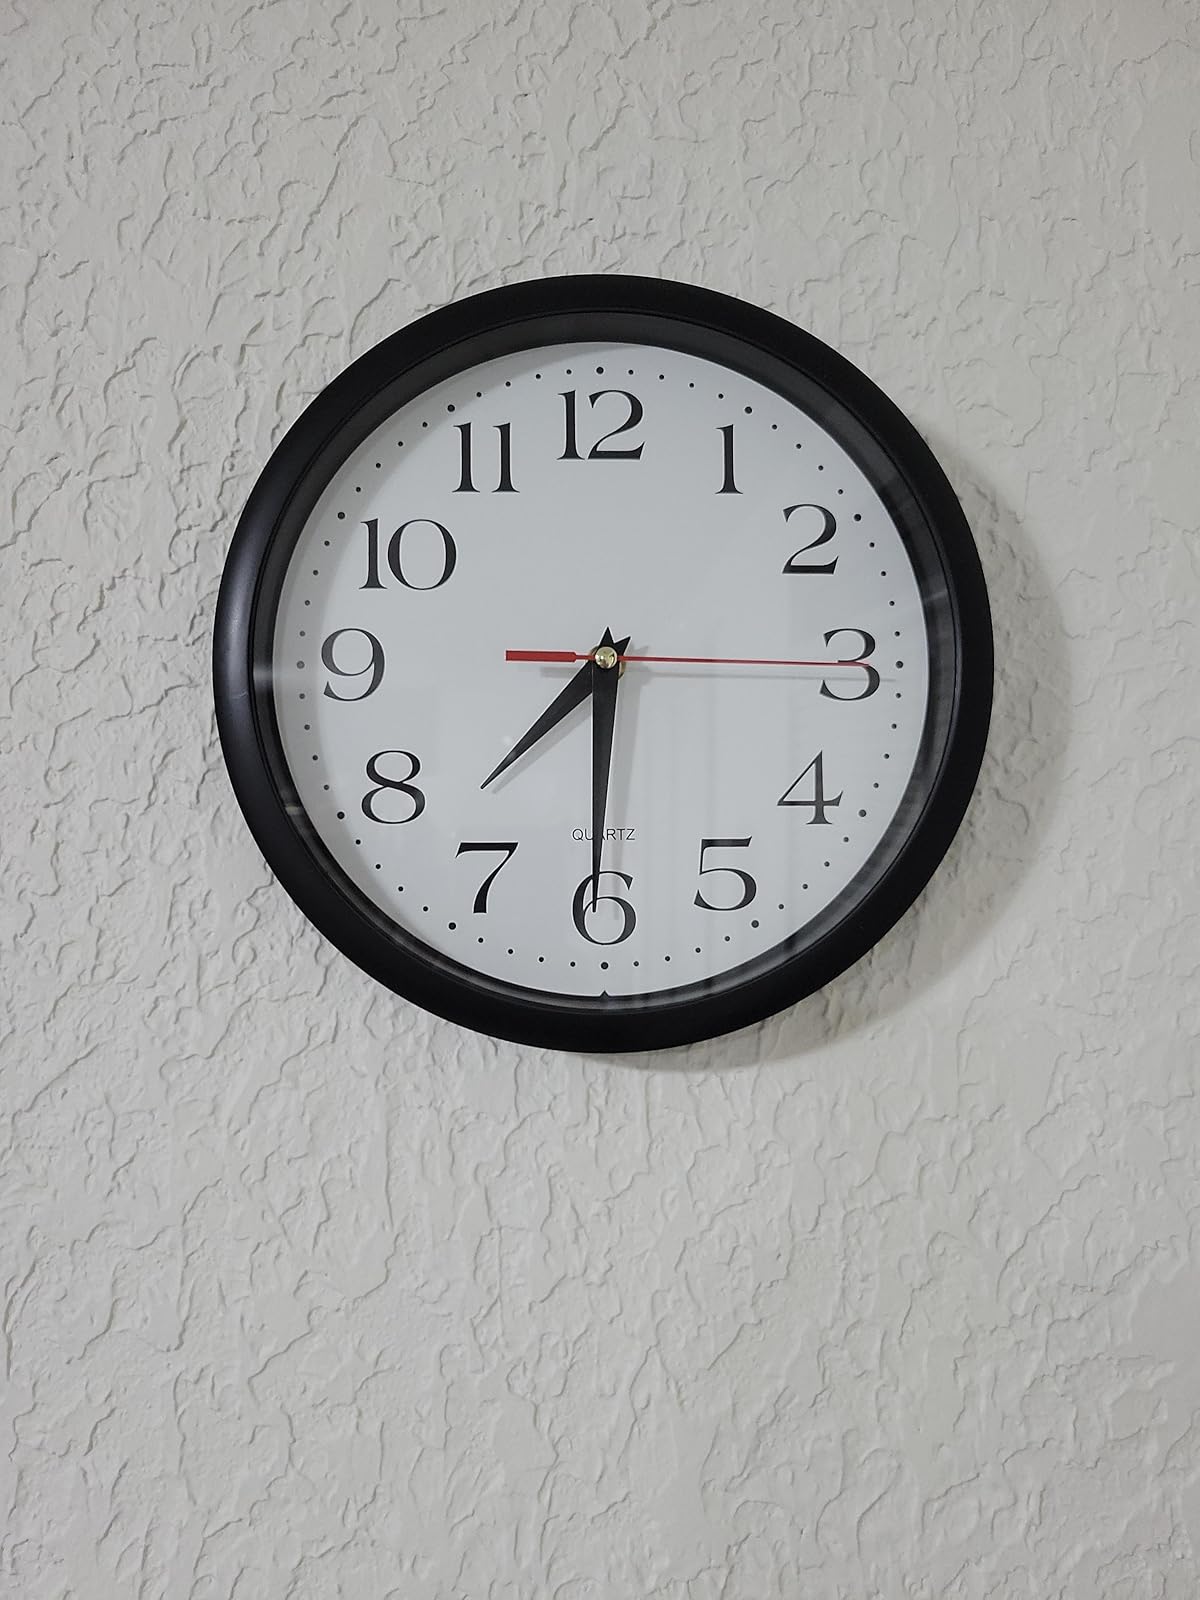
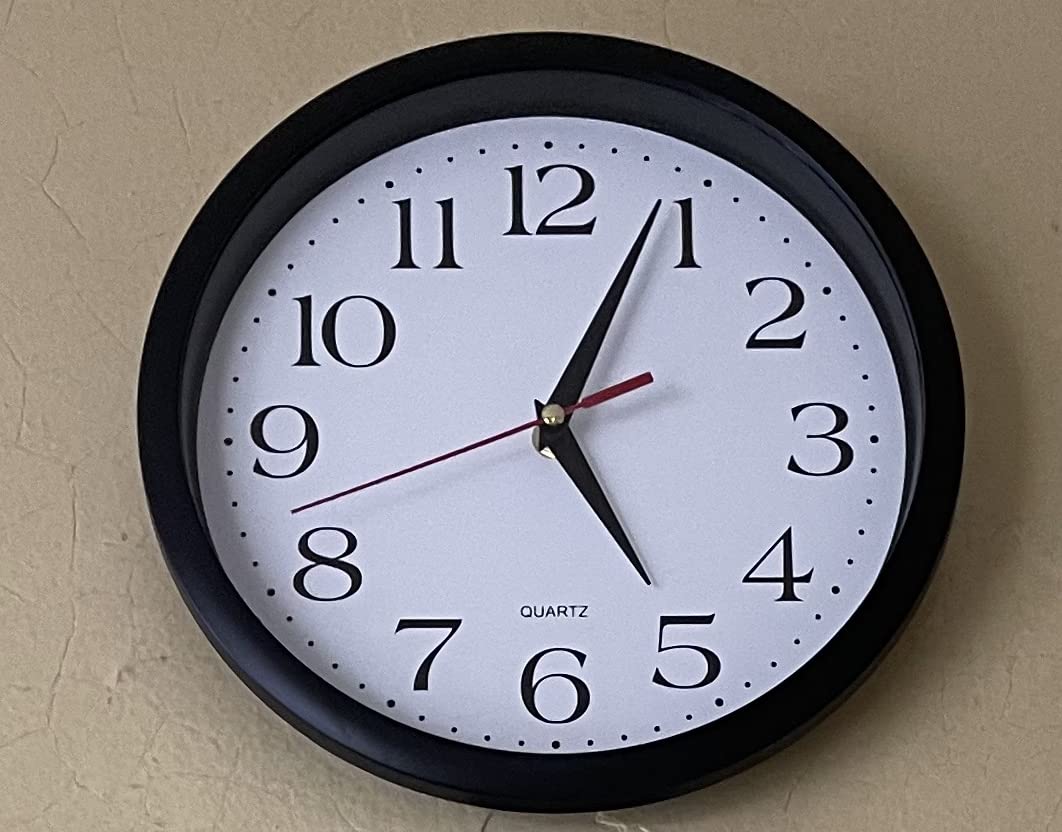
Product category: clock
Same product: yes